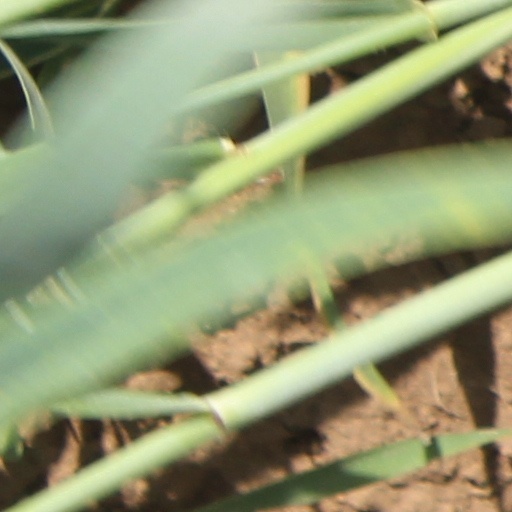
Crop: wheat